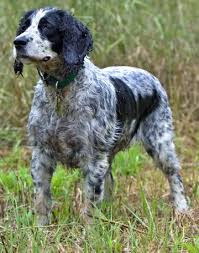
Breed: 276-n000112-English_springer